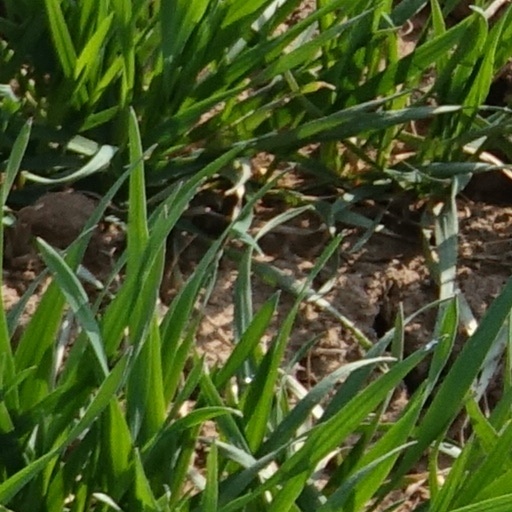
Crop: wheat